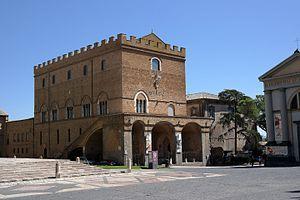
Orvieto, parfois francisé en Orviete, est une commune italienne située dans la province de Terni, en région d'Ombrie, dans la partie centrale du pays. Lors du recensement de 2017, elle compte 20 468 habitants.